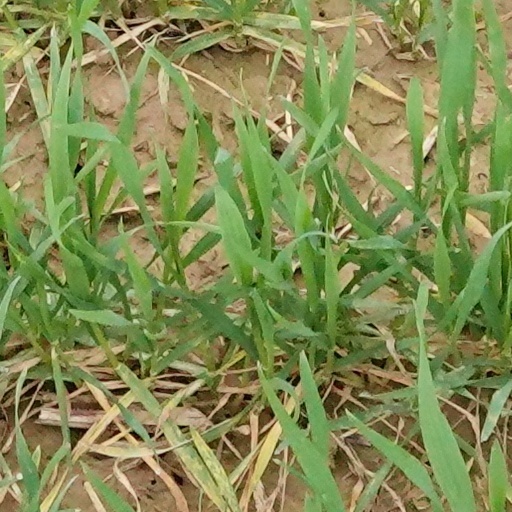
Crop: wheat